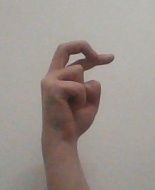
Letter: zay